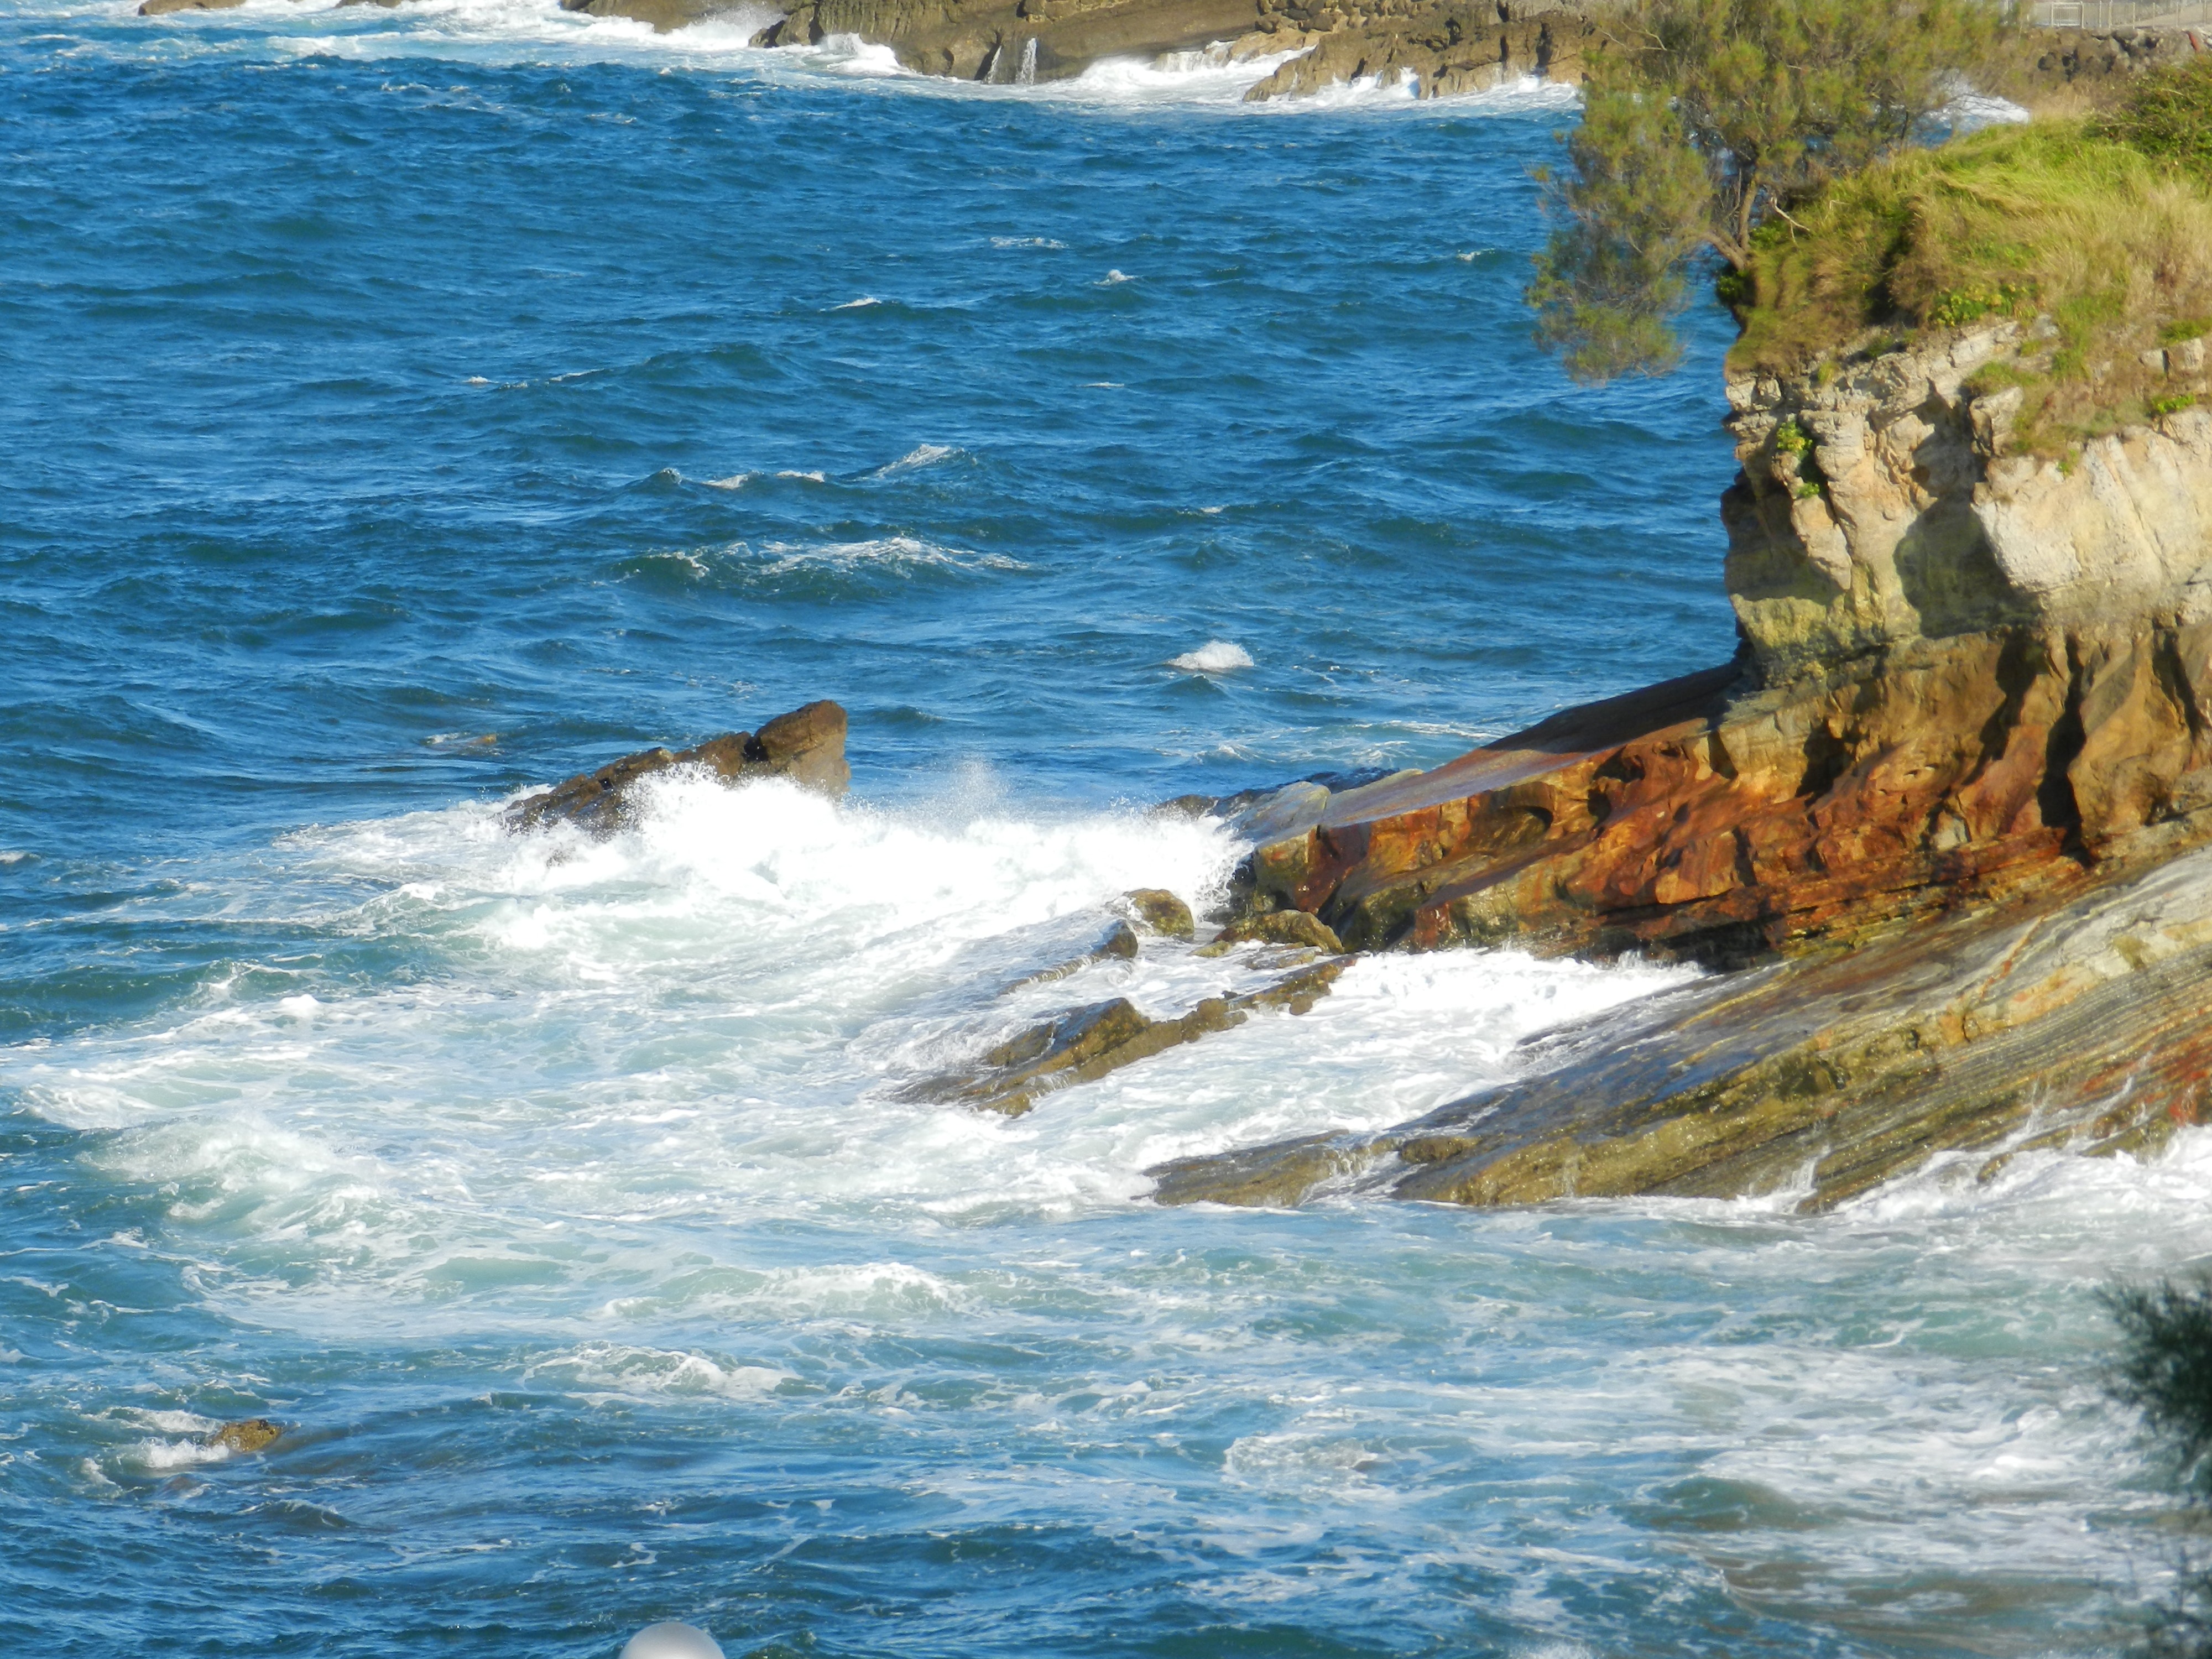
landscape, sea, coast, water, nature, ocean, shore, wave, tide, summer, cliff, foam, cove, bay, rapid, blue, terrain, rocks, stones, waves, costa, cala, cape, wind wave